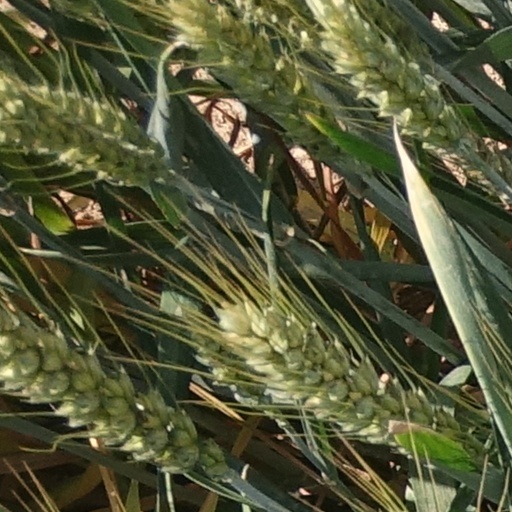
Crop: wheat